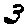
Label: 3